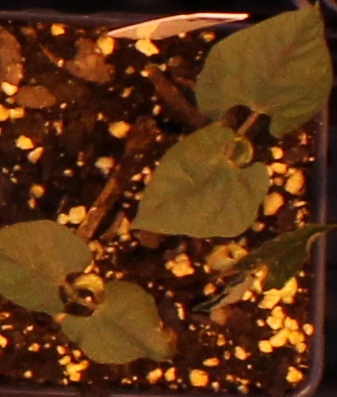
Label: Blackbean